Big Beautiful Woman

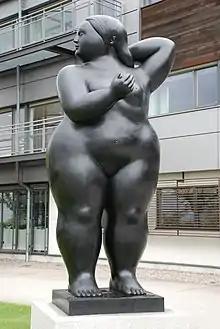
Sculpture by Fernando Botero

"Big Beautiful Woman" (BBW) is a positive (non-pejorative) term for an overweight woman. The male equivalent of this term is "Big Beautiful Man" or "Big Handsome Man".